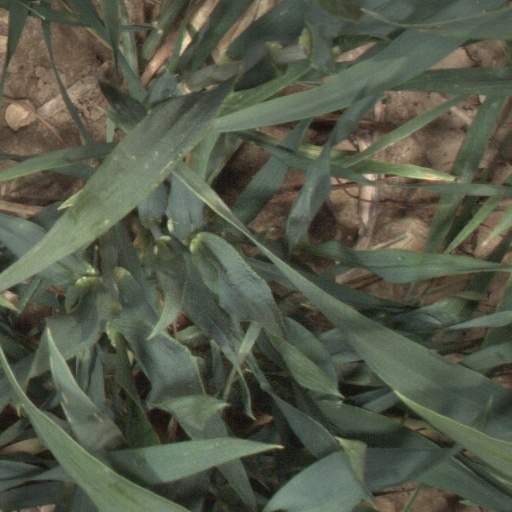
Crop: wheat